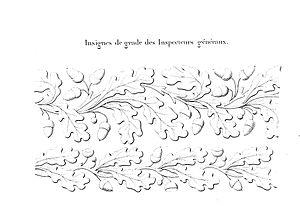
Broderies de grade des officiers généraux (inspecteurs généraux, administrateurs, directeur) de l'Administration des Forêts, 1878, reprise par l'arrêté de 1891.
Les chasseurs forestiers ont existé entre 1875 et 1924 en tant que troupe d'élite.